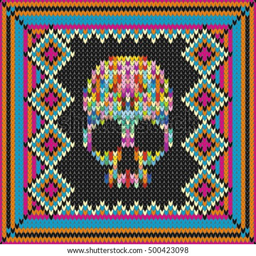
pattern with skull and ethnic mexican elements .